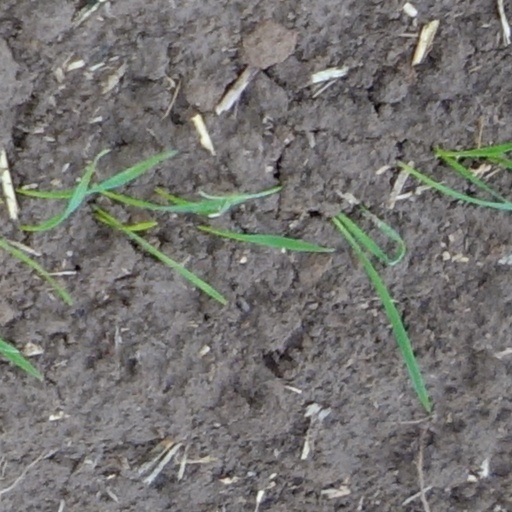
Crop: wheat